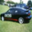
Label: automobile